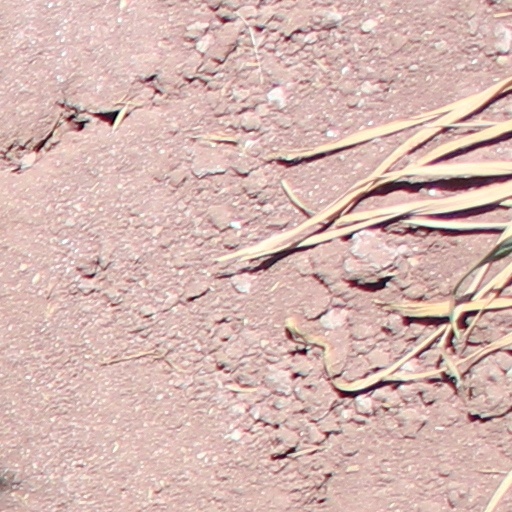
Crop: wheat